Alestorm

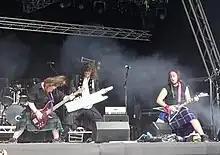
Alestorm performing in 2008

After being signed by Napalm Records, the band changed their name from Battleheart to Alestorm. Their debut studio album, "Captain Morgan's Revenge", was released in early 2008. The album featured the drummer of the band Incubator, Migo Wagner as the session drummer. The album was also produced by Incubator guitarist Lasse Lammert.